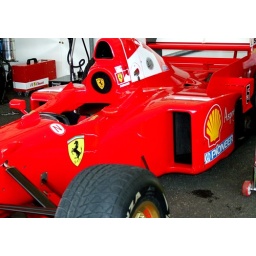
F310B 3 litre V10 1997, this car set pole at Spa and was third at Monza driven by Eddie Irvine